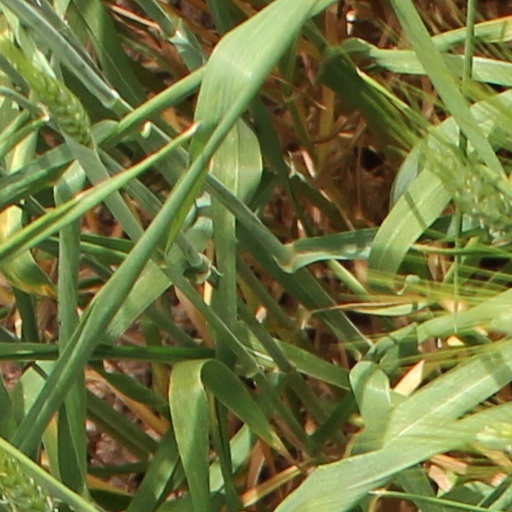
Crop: wheat